River Camel

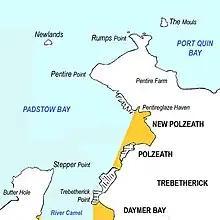
Sketch map of the River Camel estuary

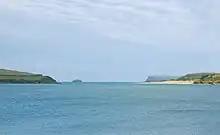
The estuary of the River Camel looking seaward from Padstow

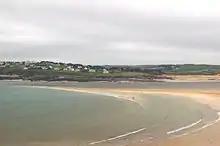
The Doom Bar sandbank extends across the Camel estuary

The Camel Estuary stretches from Wadebridge downstream to the open sea at Padstow Bay. The quays at Wadebridge are now developed with apartments and retail space on the west bank. North of the quays, the river passes under a concrete bridge carrying the A39 bypass and past the disused Vitriol Quay. Downstream of Burniere Point the valley widens on the right with acres of salt marsh where the River Amble flows in. Here the Cornwall Birdwatching and Preservation Society has hides on both sides of the river; those on the Camel Trail are open to the public. The main river follows the western side of the valley, while on the eastern side a barrage prevents the rising tide from entering the River Amble.